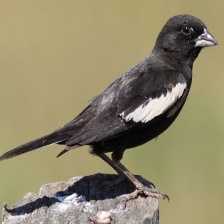
Species: LARK BUNTING
Scientific name: CALAMOSPIZA MELANOCORYS
ImageNet parent category: indigo_bunting